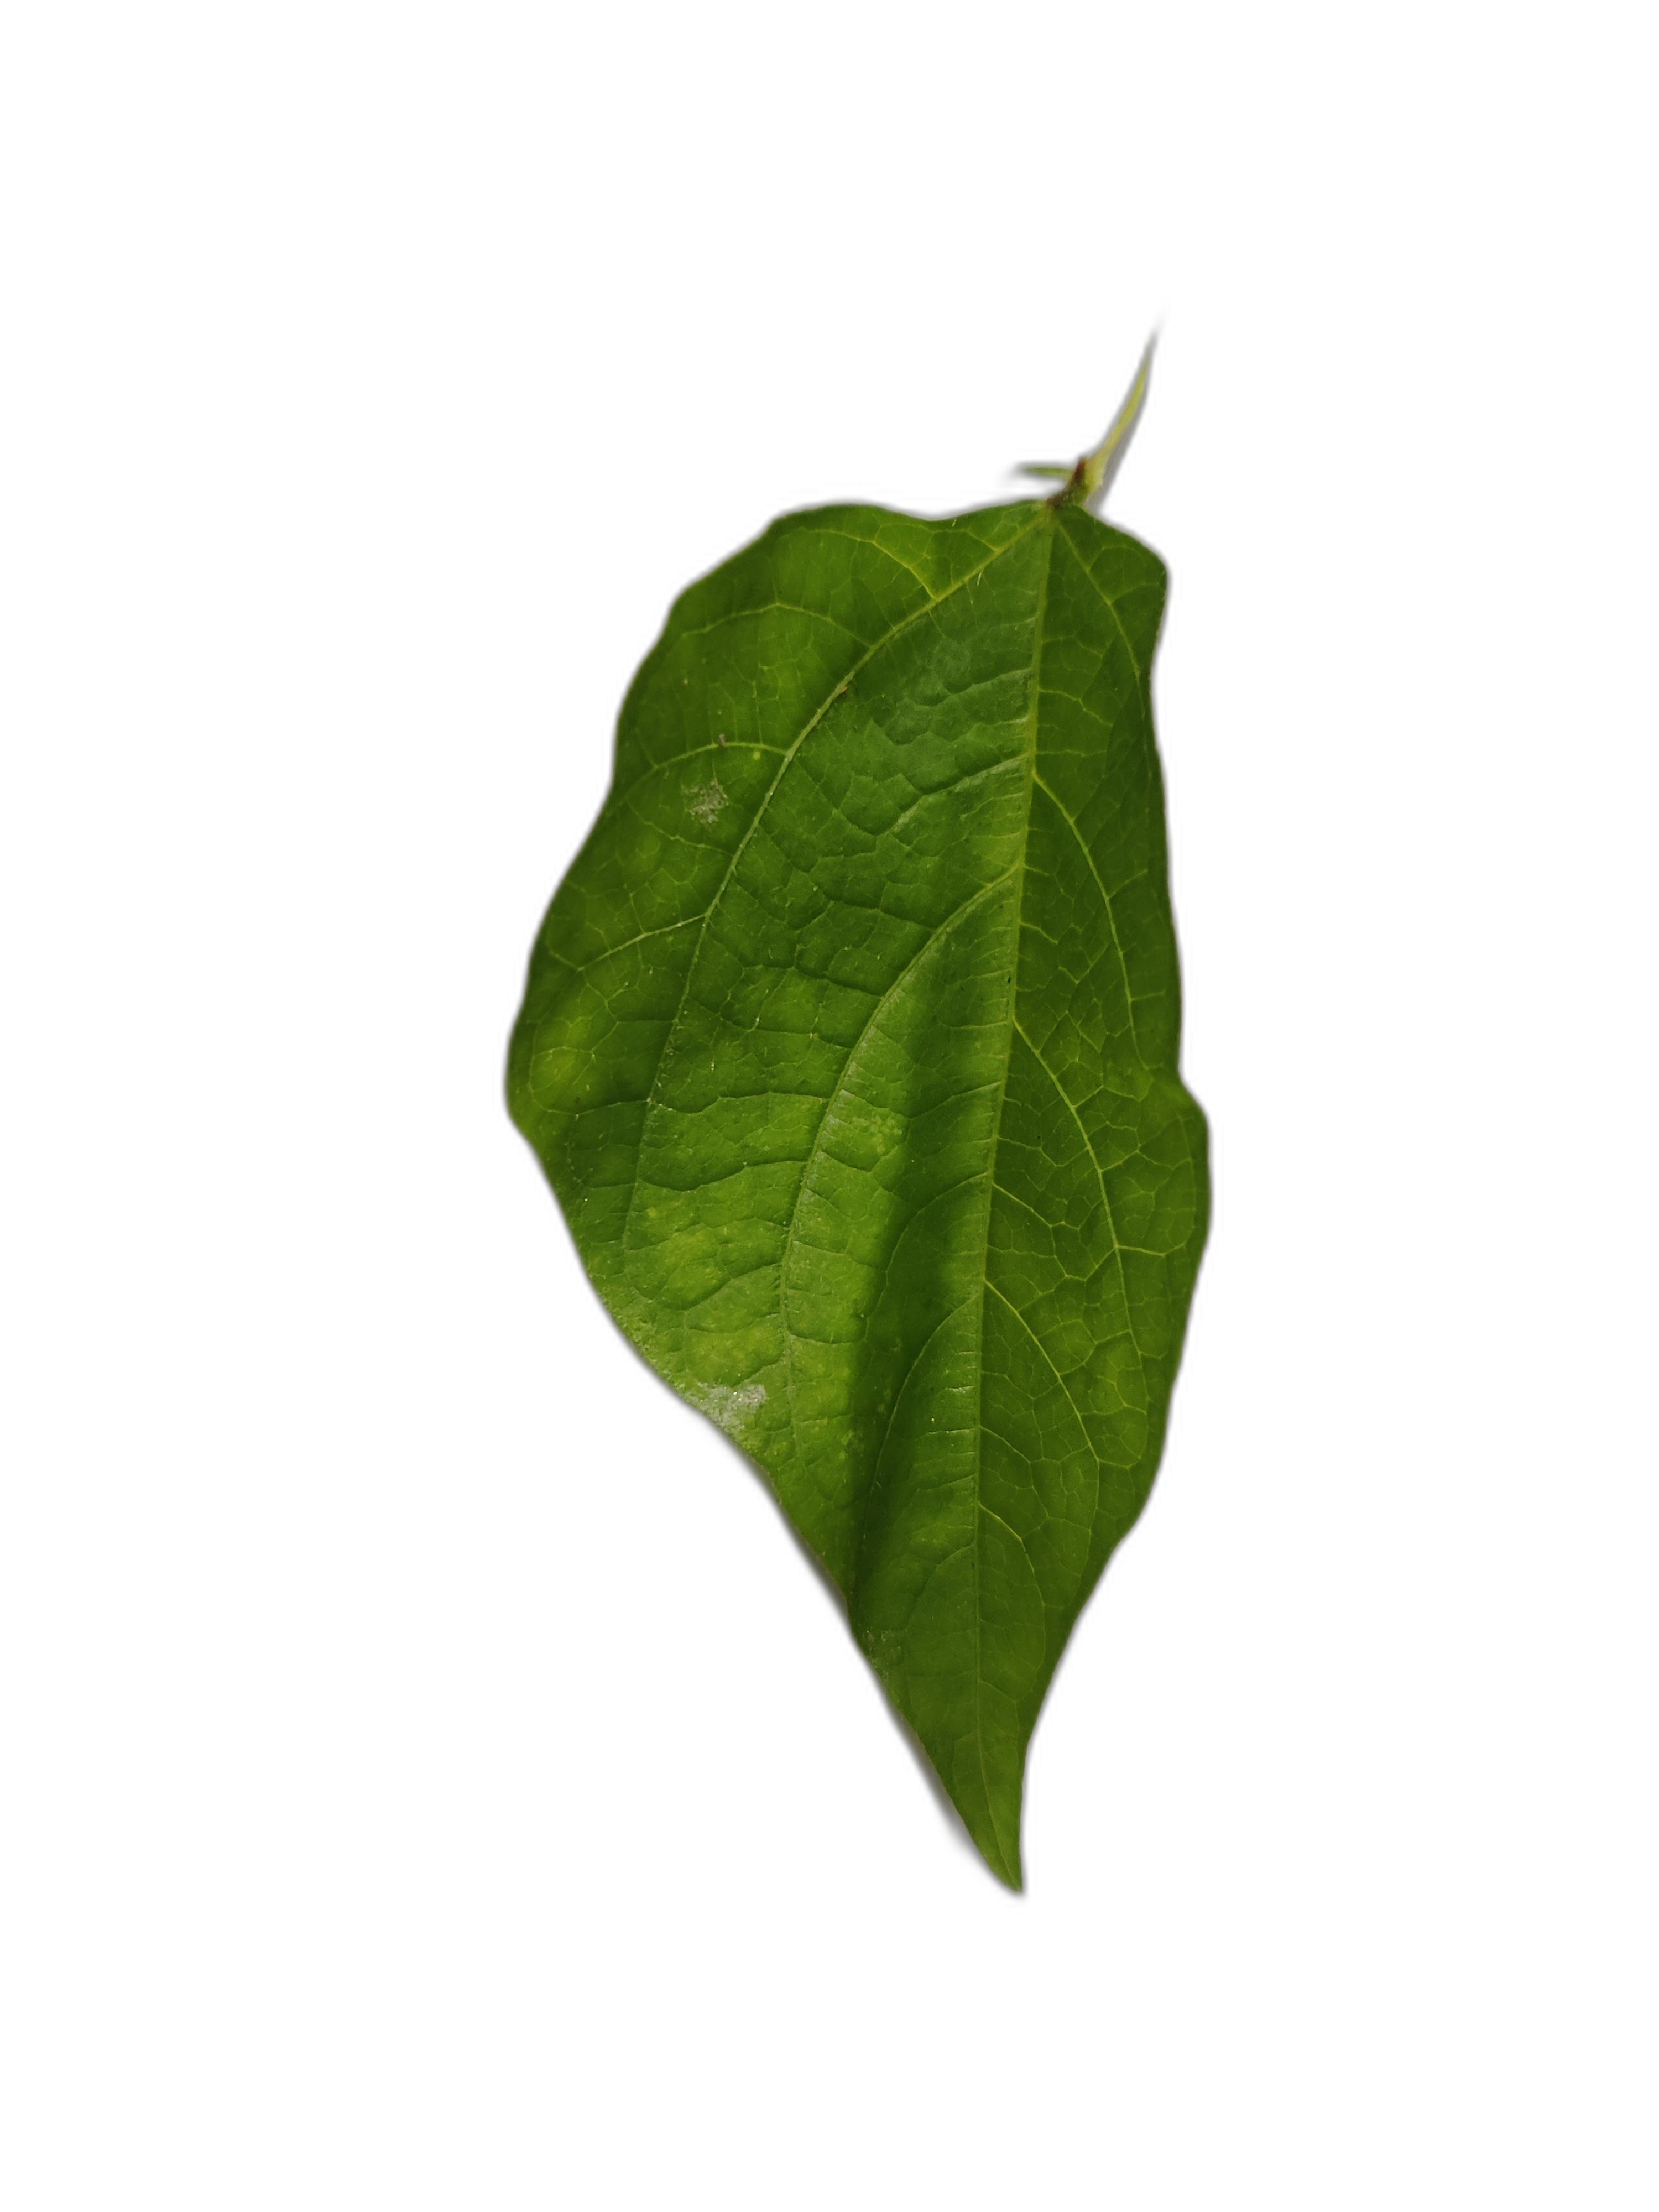
Label: Healthy